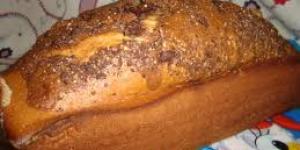
cake ingles